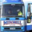
Label: truck